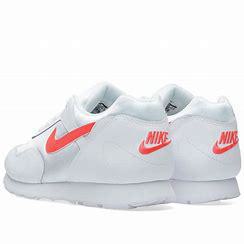
Brand: Nike
Model: Outburst